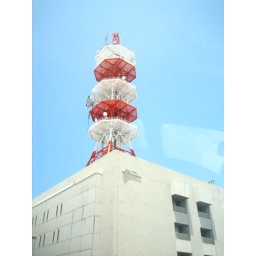
Broadcast is in session... The transmissions that you see coming form the tower is actually the slight glare coming from the car windows.